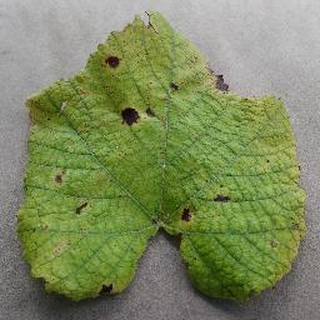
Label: grape_leaf_blight